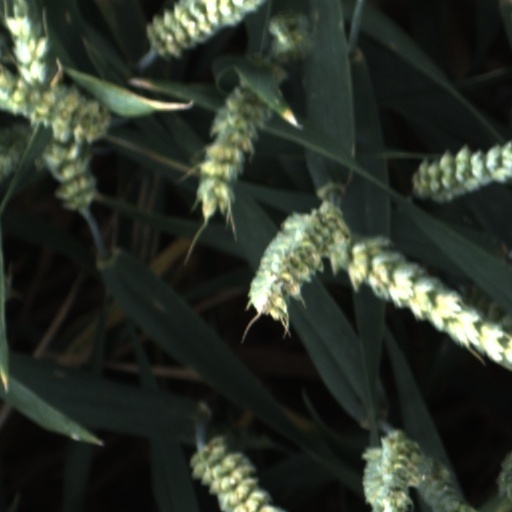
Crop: wheat